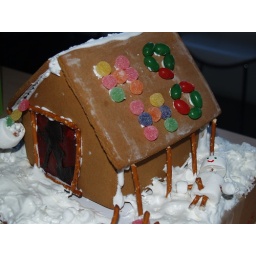
The entrance to THIS gingerbread house starts with a dancer in the door with a red light on.